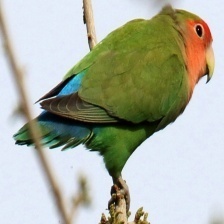
Species: ROSY FACED LOVEBIRD
Scientific name: AGAPORNIS ROSEICOLLIS